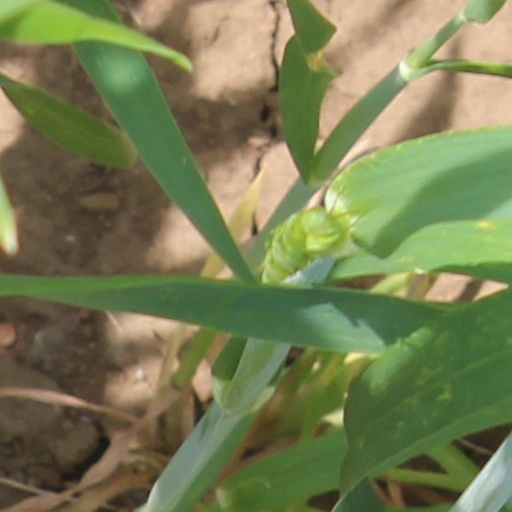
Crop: wheat